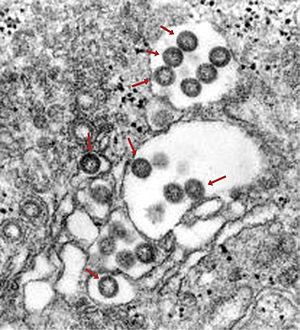
L’enveloppe virale est une structure externe existant chez certains virus. Elle consiste en une membrane lipidique constituée à partir de la membrane en double couche de la cellule hôte, et de protéines virales qui y sont insérées. L'enveloppe virale contient habituellement une capside contenant l'acide nucléique viral. Selon l'espèce de virus, l'enveloppe provient de la membrane extérieure de la cellule, ou de celles du réticulum endoplasmique, par exemple de l'appareil de Golgi au sein de la cellule.